Safeway (Australia)

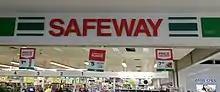
Safeway and Safeway Liquor branding in use before being converted to Woolworths and BWS in May 2017 at Pacific Epping Shopping Centre in Epping, Victoria

Australian Safeway Pty Ltd (trading as Safeway Supermarkets) was a chain of supermarkets in Australia from 1963 to 2017. The supermarkets were initially part of Safeway Inc. but were absorbed by Woolworths Limited (now Woolworths Group) in 1985. On 22 August 2008, Woolworths Limited announced it would discontinue the Safeway name, and former Safeway stores were rebranded to Woolworths or closed. The final Safeway store to be rebranded was Wodonga, occurring on 6 June 2017.